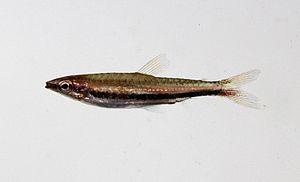
Nannostomus appelé communément « poissons-crayons » est un genre de poissons téléostéens de la famille des Lebiasinidae et de l'ordre des Characiformes. Le genre Nannostomus regroupe plusieurs espèces de poissons américains. Le nom vernaculaire poissons-crayons est un nom populaire qui a d'abord été appliqué à seulement deux espèces dans les années 1920, Nannostomus unifasciatus et Nannostomus eques, mais qui à la fin des années 1950 sera appliqué à tous les membres du genre. Certaines espèces du genre sont devenus des poissons populaires en aquarium en raison de leur coloration attrayante, forme unique, et leurs comportements intéressants.